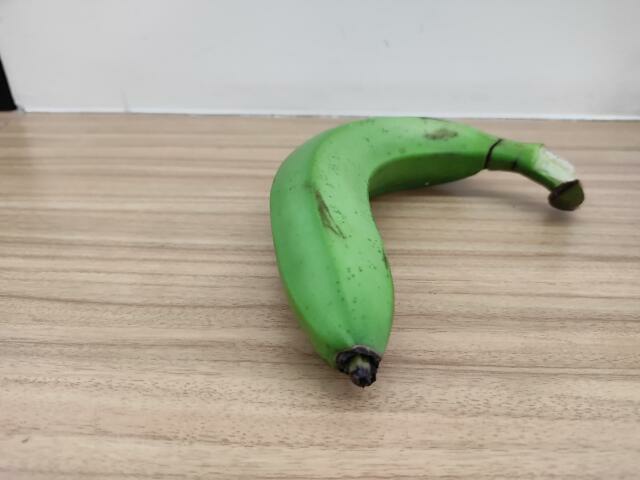
Label: Raw_Banana